Landing at Saidor order of battle

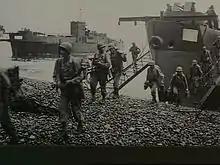
US forces landing at Saidor, 7 January 1944

This is the order of battle of Allied and Japanese forces during the Landing at Saidor in 1944.